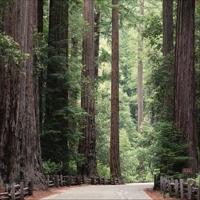
Weather: cloudy or overcast